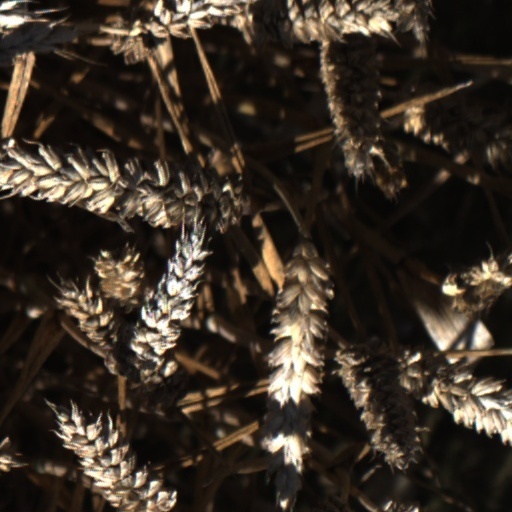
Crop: wheat